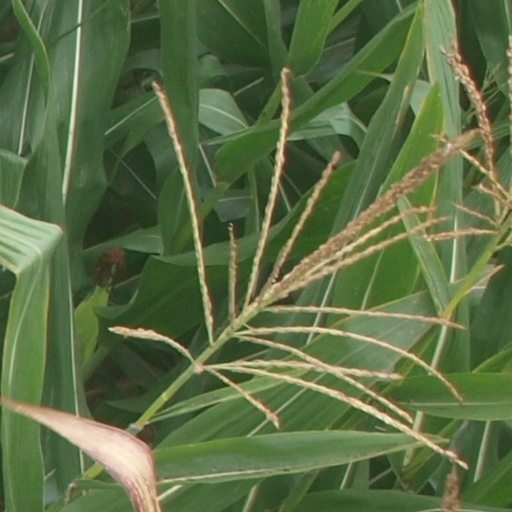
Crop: maize; corn